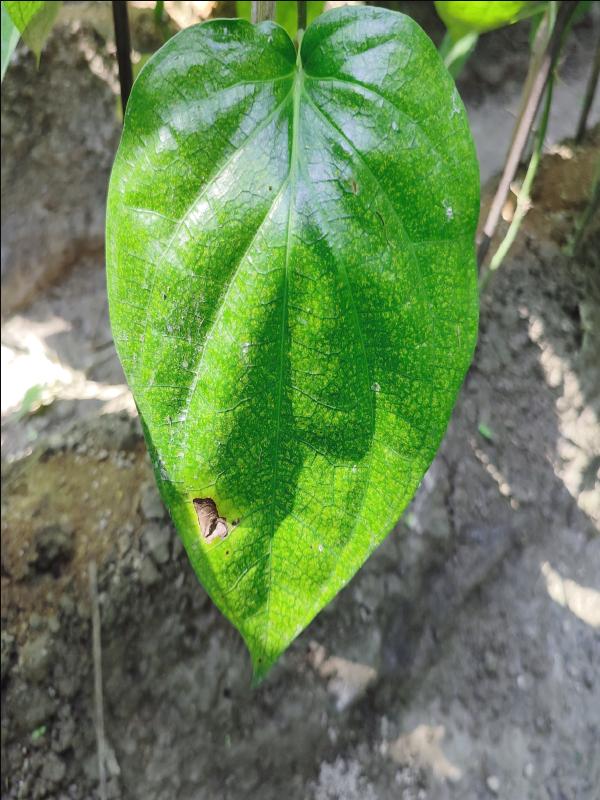
Label: Bacterial_Leaf_Disease